Francisco de Borja y Aragón

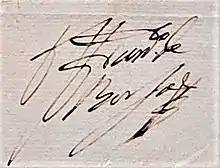
Signature of Francisco de Borja y Aragón

Miguel de Cervantes included an appreciation of Borja y Aragón's works in his "Viaje del Parnaso". Madrid, 1614.